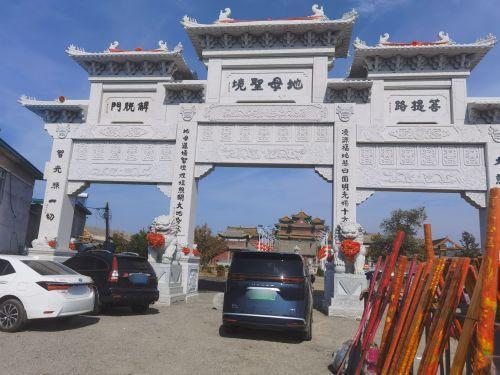
地标名称：地母寺
所在城市：朝阳市·凌源市